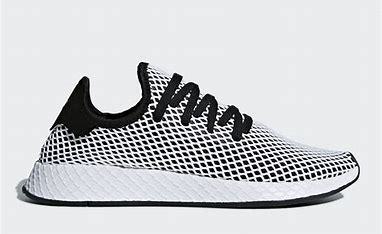
Brand: Adidas
Model: Deerupt